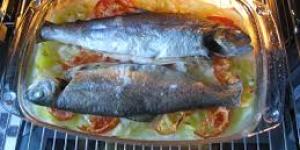
truchas asadas con patatas zona montefiascone roma